John Schricker House

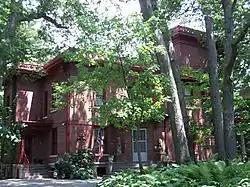

The John Schricker House is a historic building located in the far West End of Davenport, Iowa, United States. The house has been listed on the National Register of Historic Places since 1985.